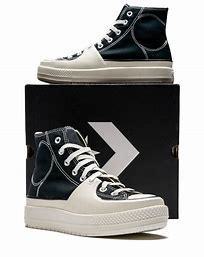
Brand: Converse
Model: Chuck Taylor All Star Hi